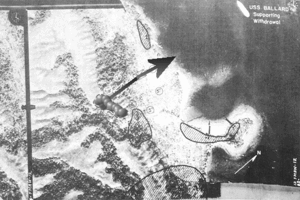
Kampene ved Matanikau / Kampene i september / Kampen
Kort på et luftfoto af Point Cruz-området, der viser den amerikanske tilbagetrækning fra højderyggen (midt) til kysten for at blive evakueret af landgangsfartøjer (sort pil). Det skraverede område angiver de japanske stillinger. Destroyeren USS Monssen, som støttede tilbagetrækningen, er fejlagtigt angivet som USS Ballard på dette billede.
Kampene langs Matanikau i september og oktober 1942 var to separate men sammenhængende kampe blandt en række træfninger mellem amerikanske og japanske styrker omkring Matanikaufloden på Guadalcanal, som fandt sted under slaget om Guadalcanal. Kampene, hvoraf den første fandt sted mellem den 23. og 27. september 1942 og den anden mellem 6. og 9. oktober 1942, var to af de største og mest betydningsfulde langs floden.